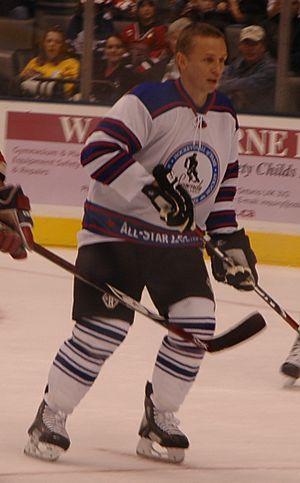
Igor Nikolaïevitch Larionov - en russe Игорь Николаевич Ларионов - est un joueur professionnel de hockey sur glace. En 2008, il est admis au temple de la renommée et au Temple de la renommée de l'IIHF.
Le temple de la renommée du hockey soviétique et russe a été créé en 1948. Les joueurs faisant partie du temple portent officiellement le titre de « maître des sports » - Заслуженный мастер спорта en russe - que ce soit de l'URSS ou de la Russie.